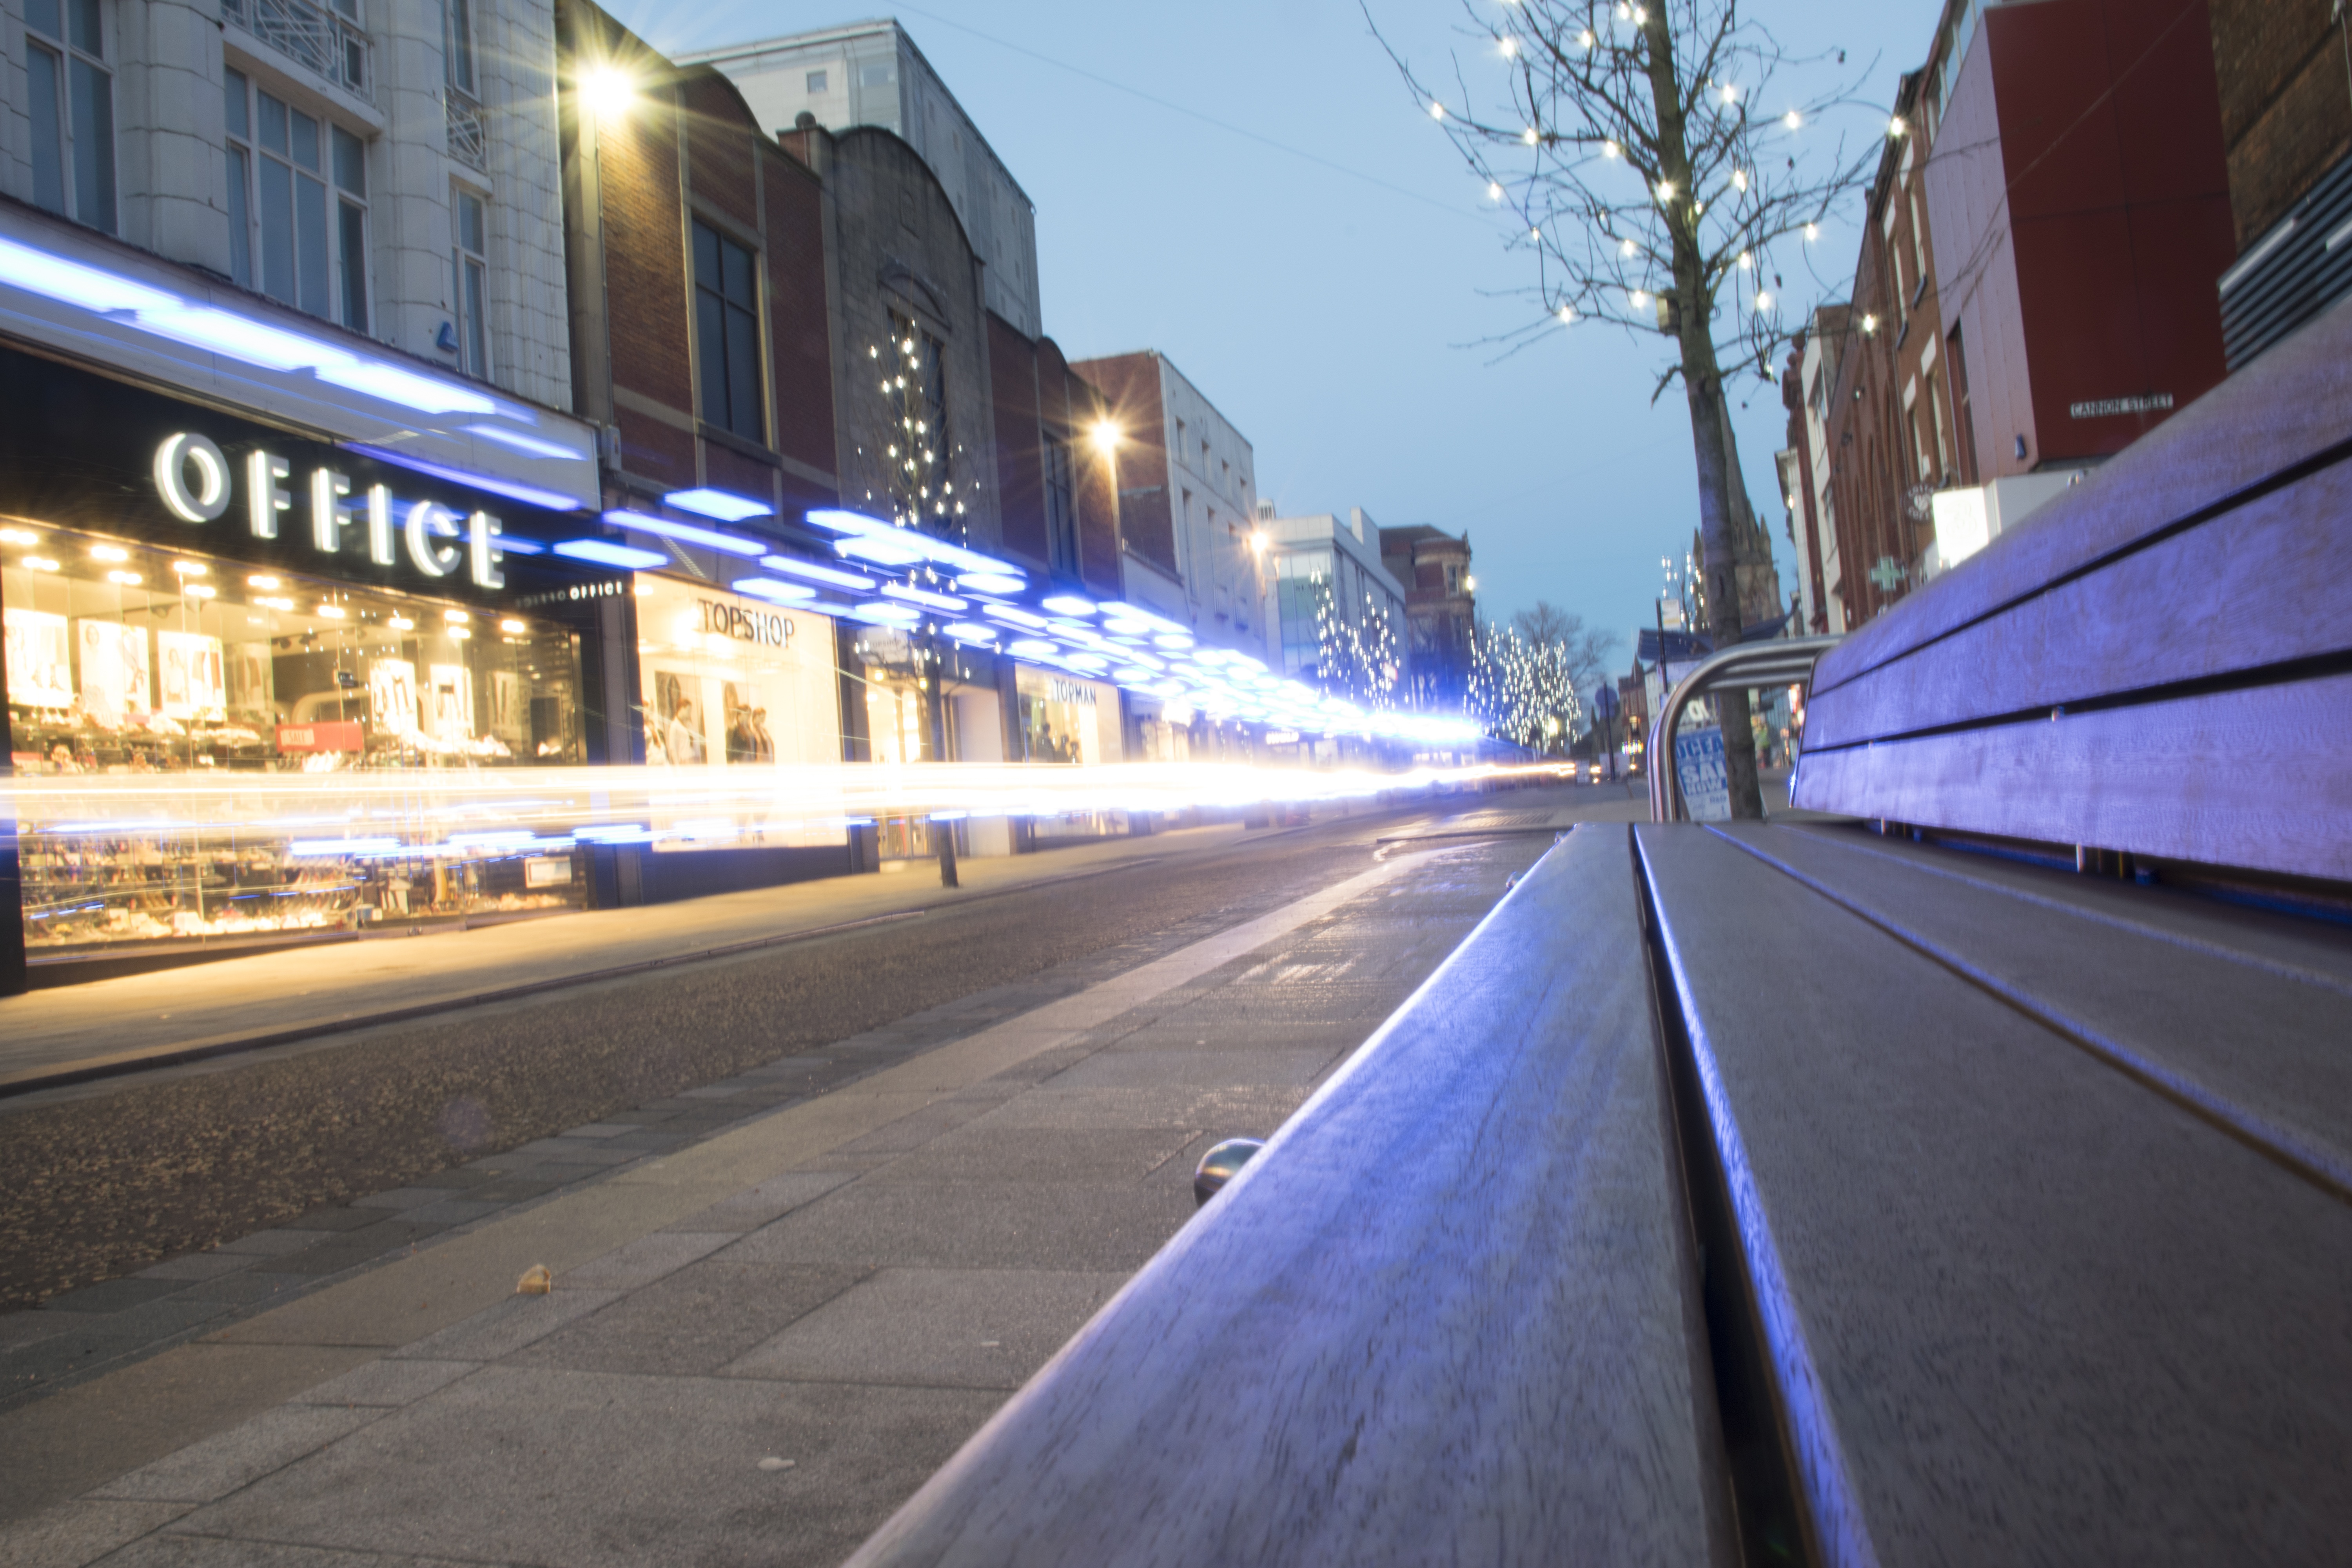
pedestrian, snow, winter, road, traffic, street, night, evening, lane, lighting, outside, infrastructure, street photography, light trails, urban area